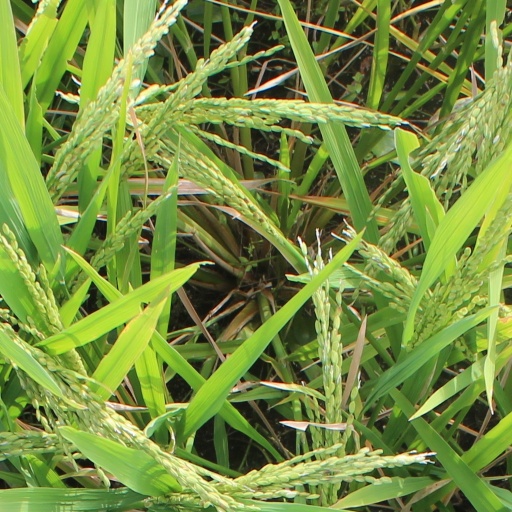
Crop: rice